Landmark 72

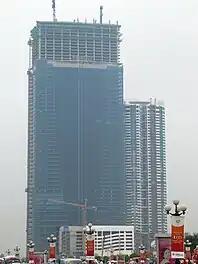
The complex under construction in October 2010

On 11 June 2008, an agreement was signed between the building owner and the InterContinental Hotels Group to operate the 359-room hotel under InterContinental Hanoi Landmark 72 with 9 hotel floors from the 62nd floor to 70th floor (Hotel Club Lounge located on the 71st Floor).